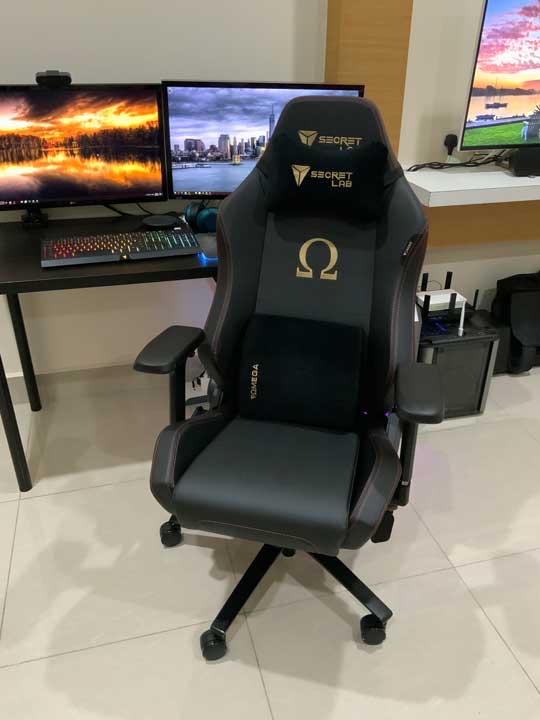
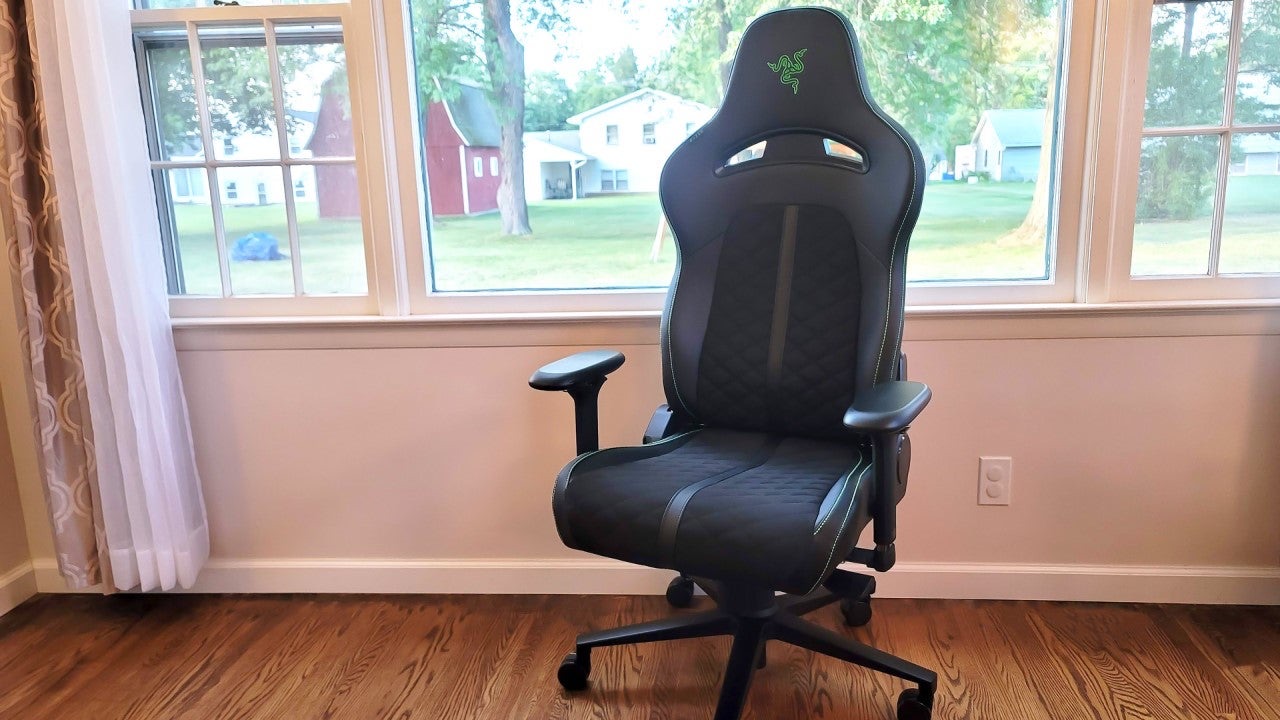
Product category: items_chair
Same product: no